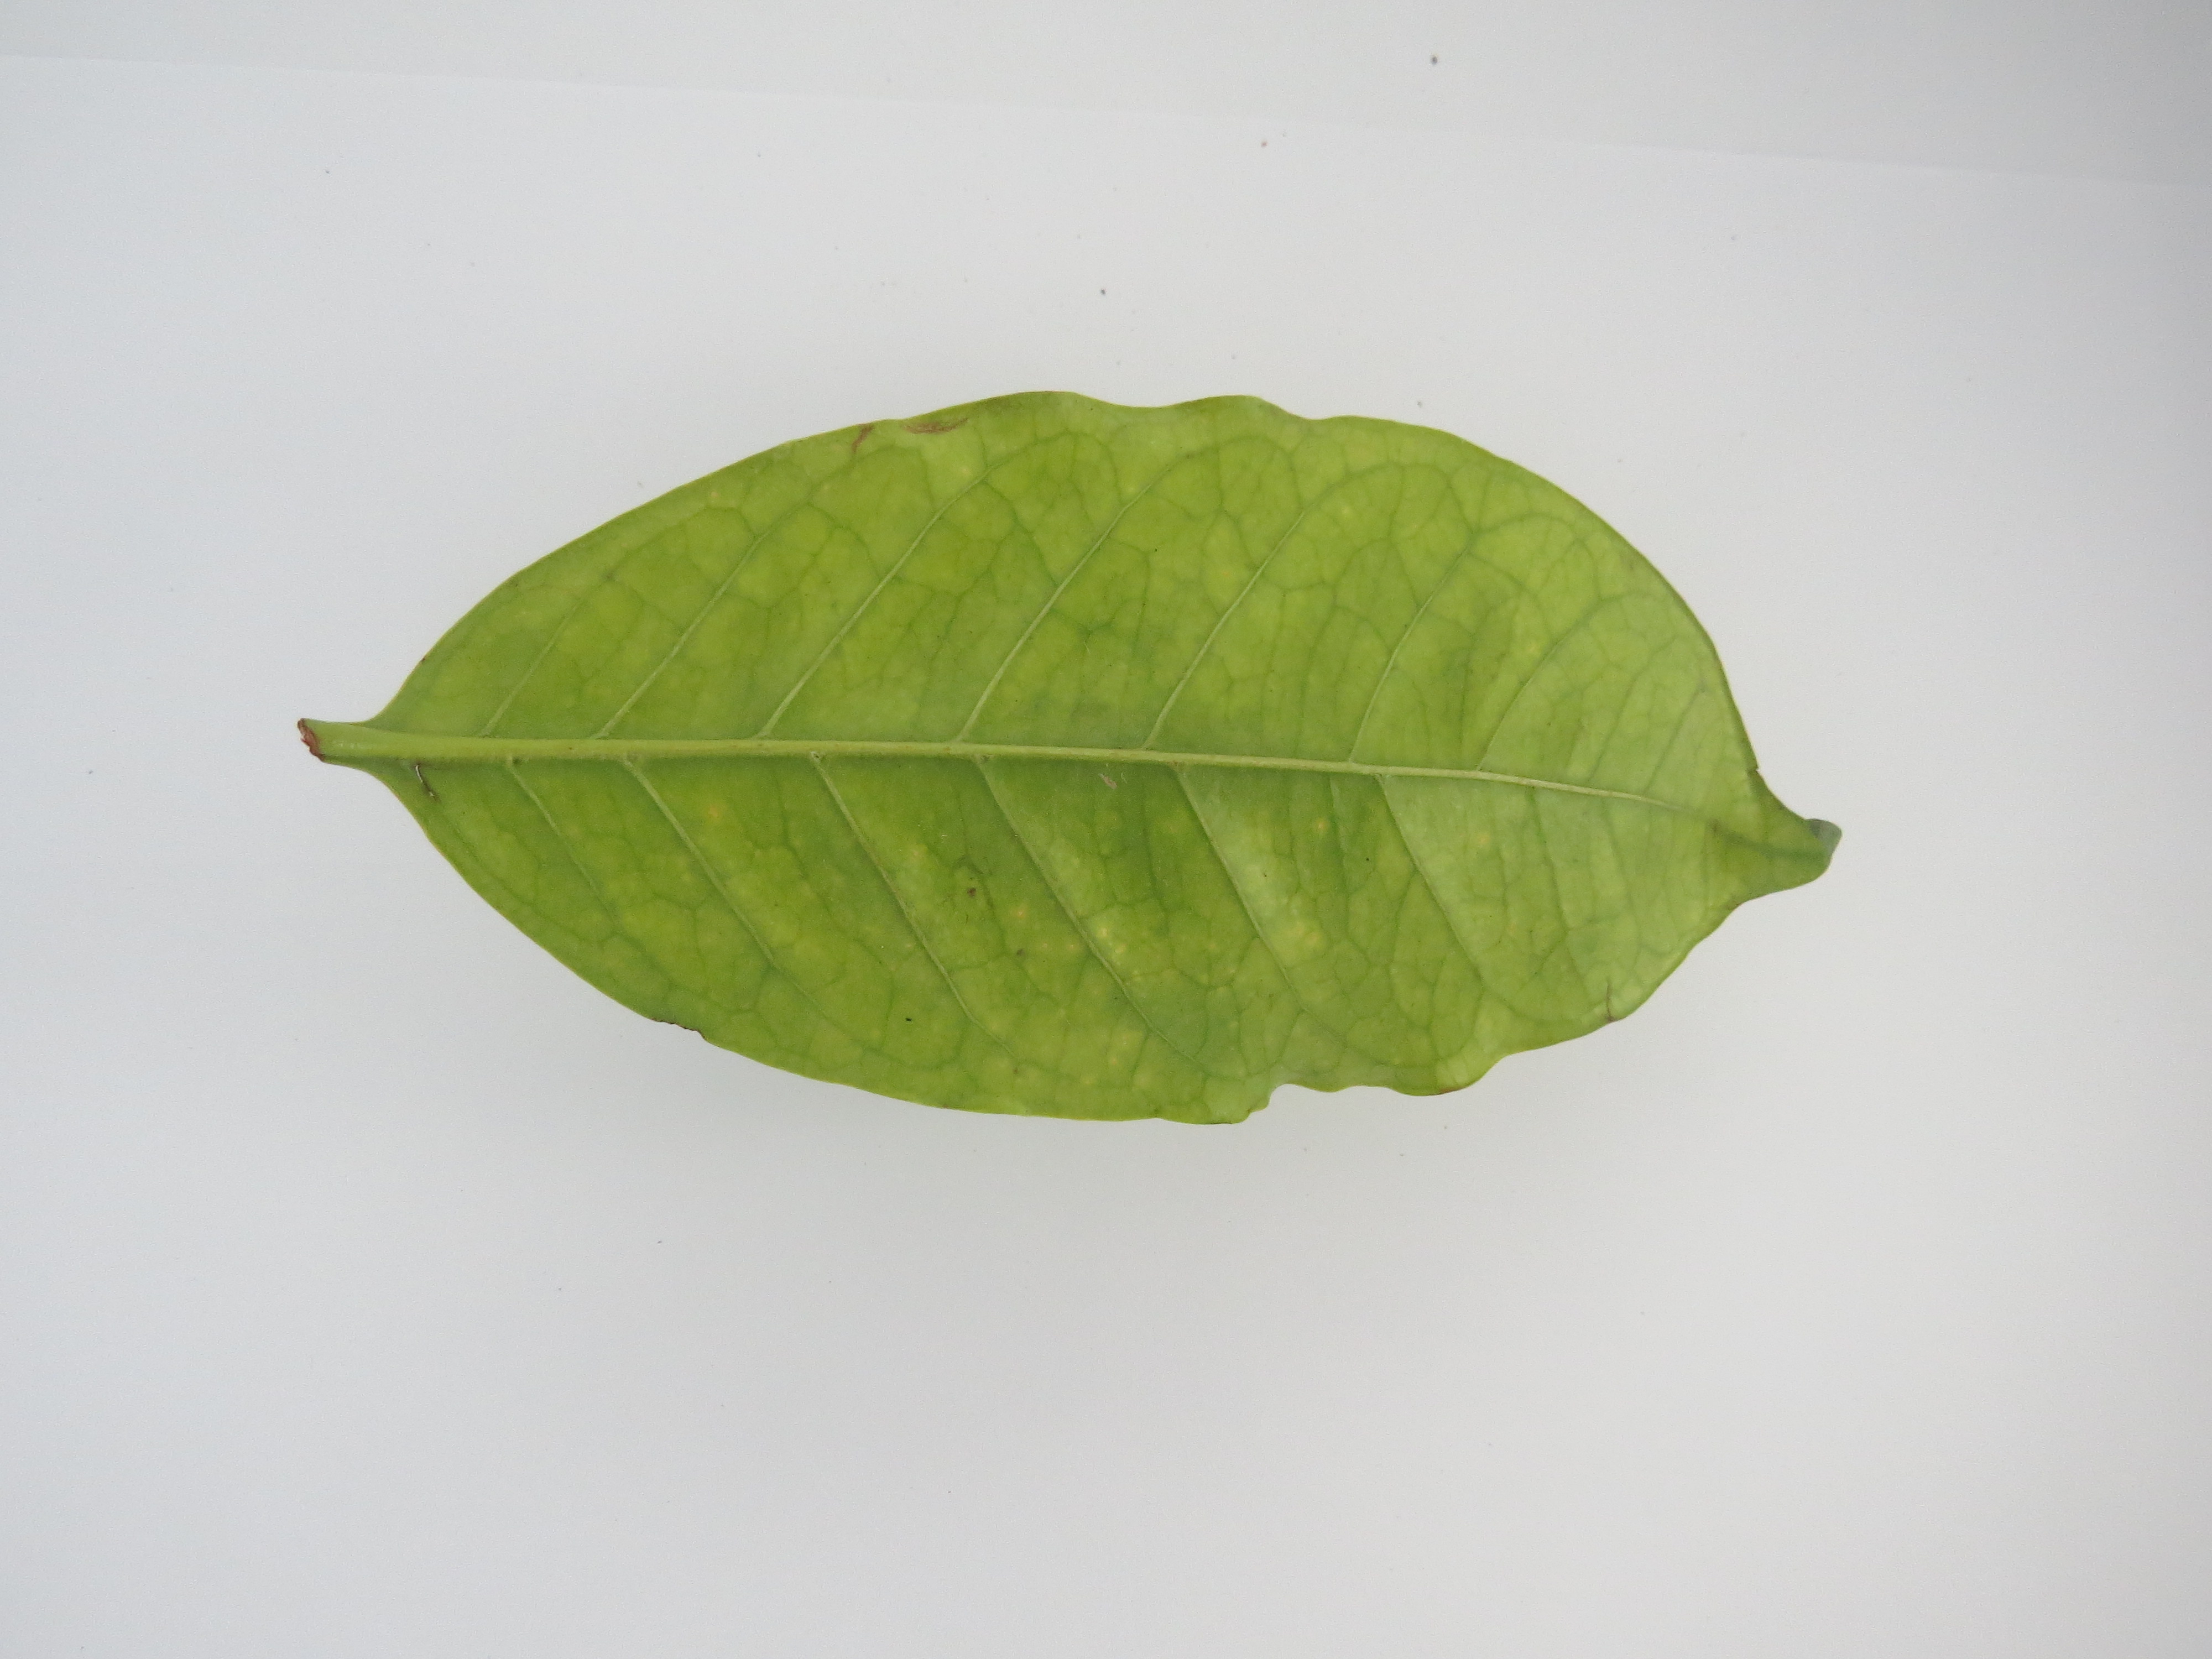
Label: manganese-Mn